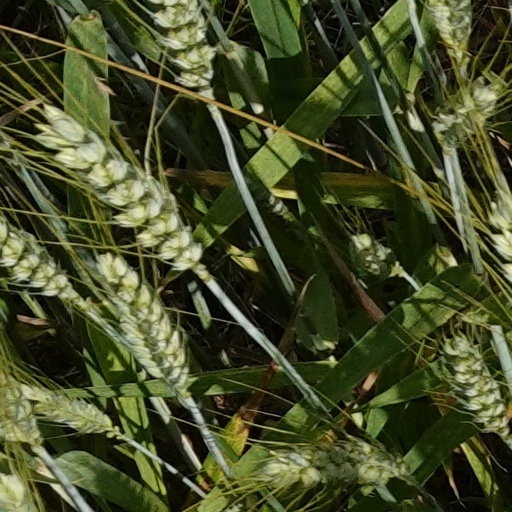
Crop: wheat